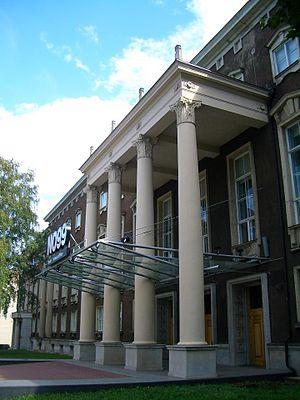
Edgar Johan Kuusik est un architecte estonien.